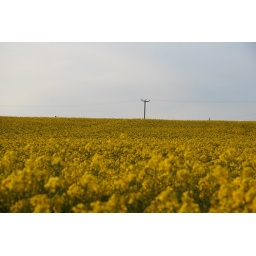
A beautiful field of yellow flowers - taken near Kirkton of Auchterhouse with telegraph poles visible in the background